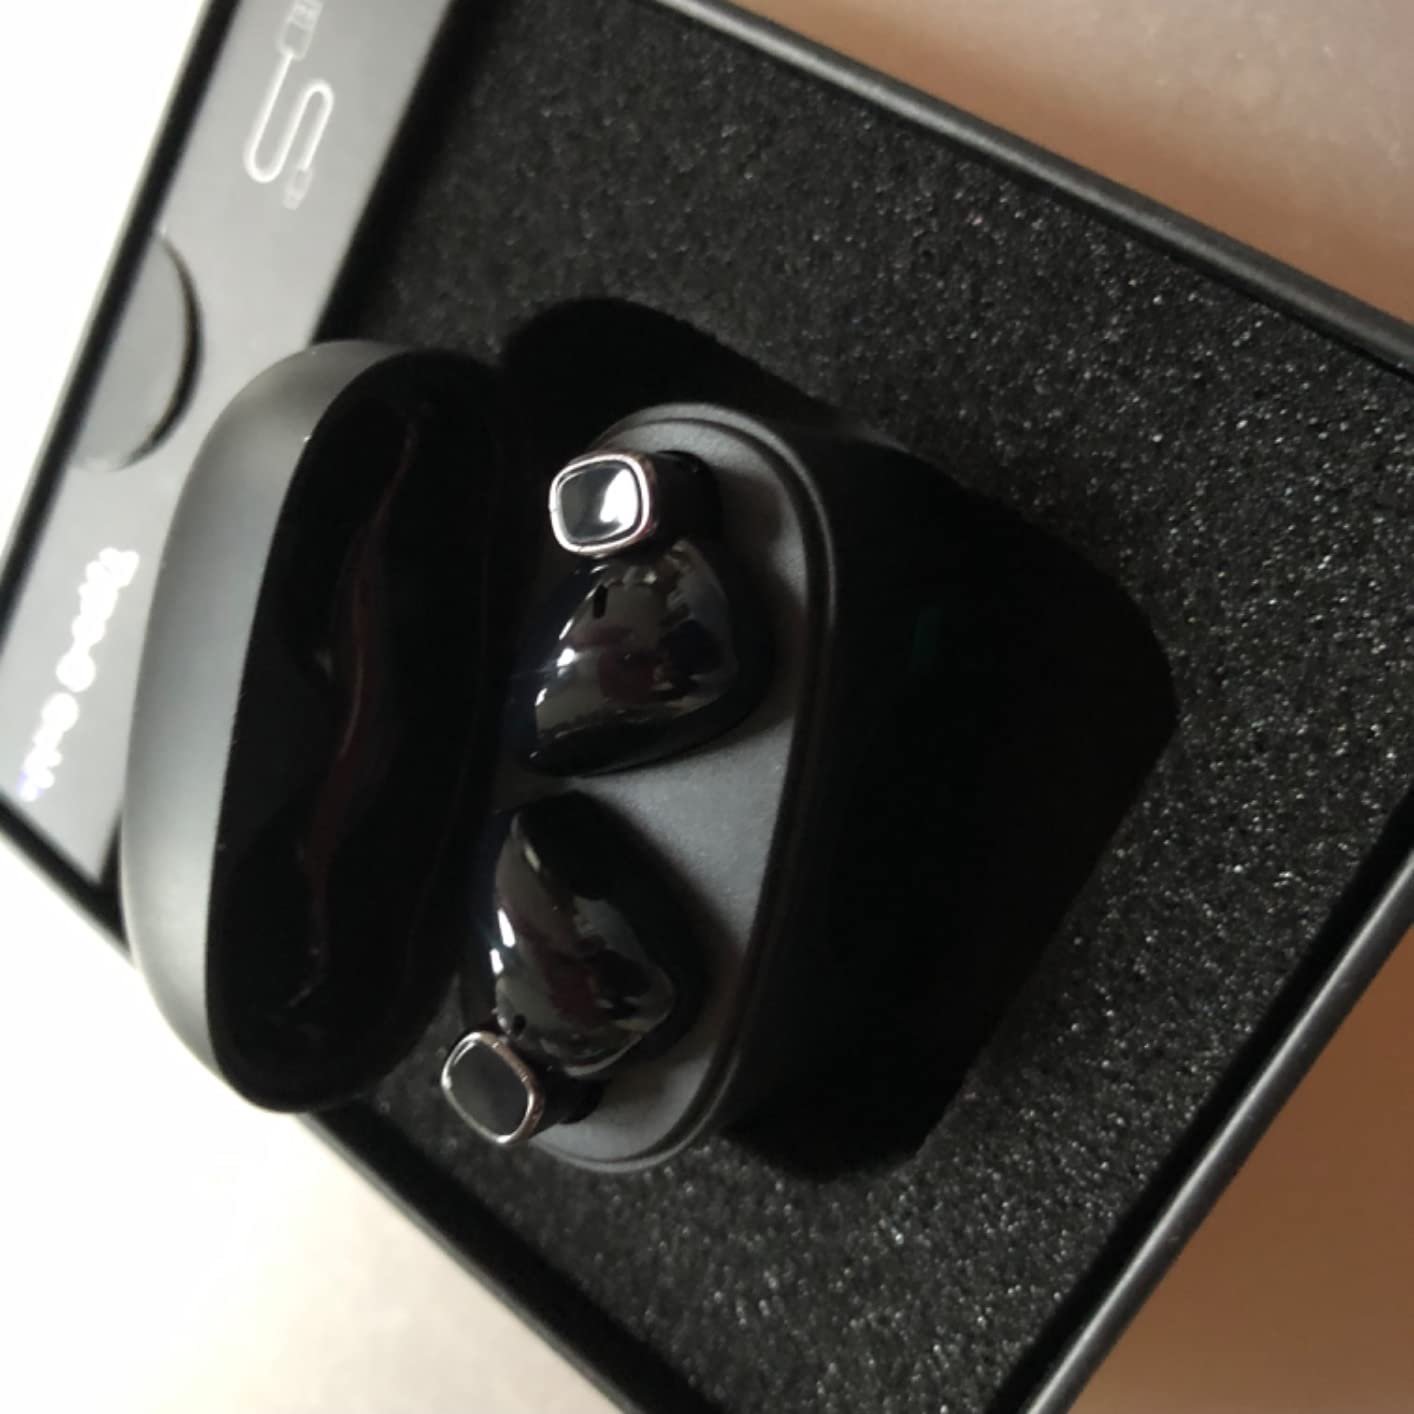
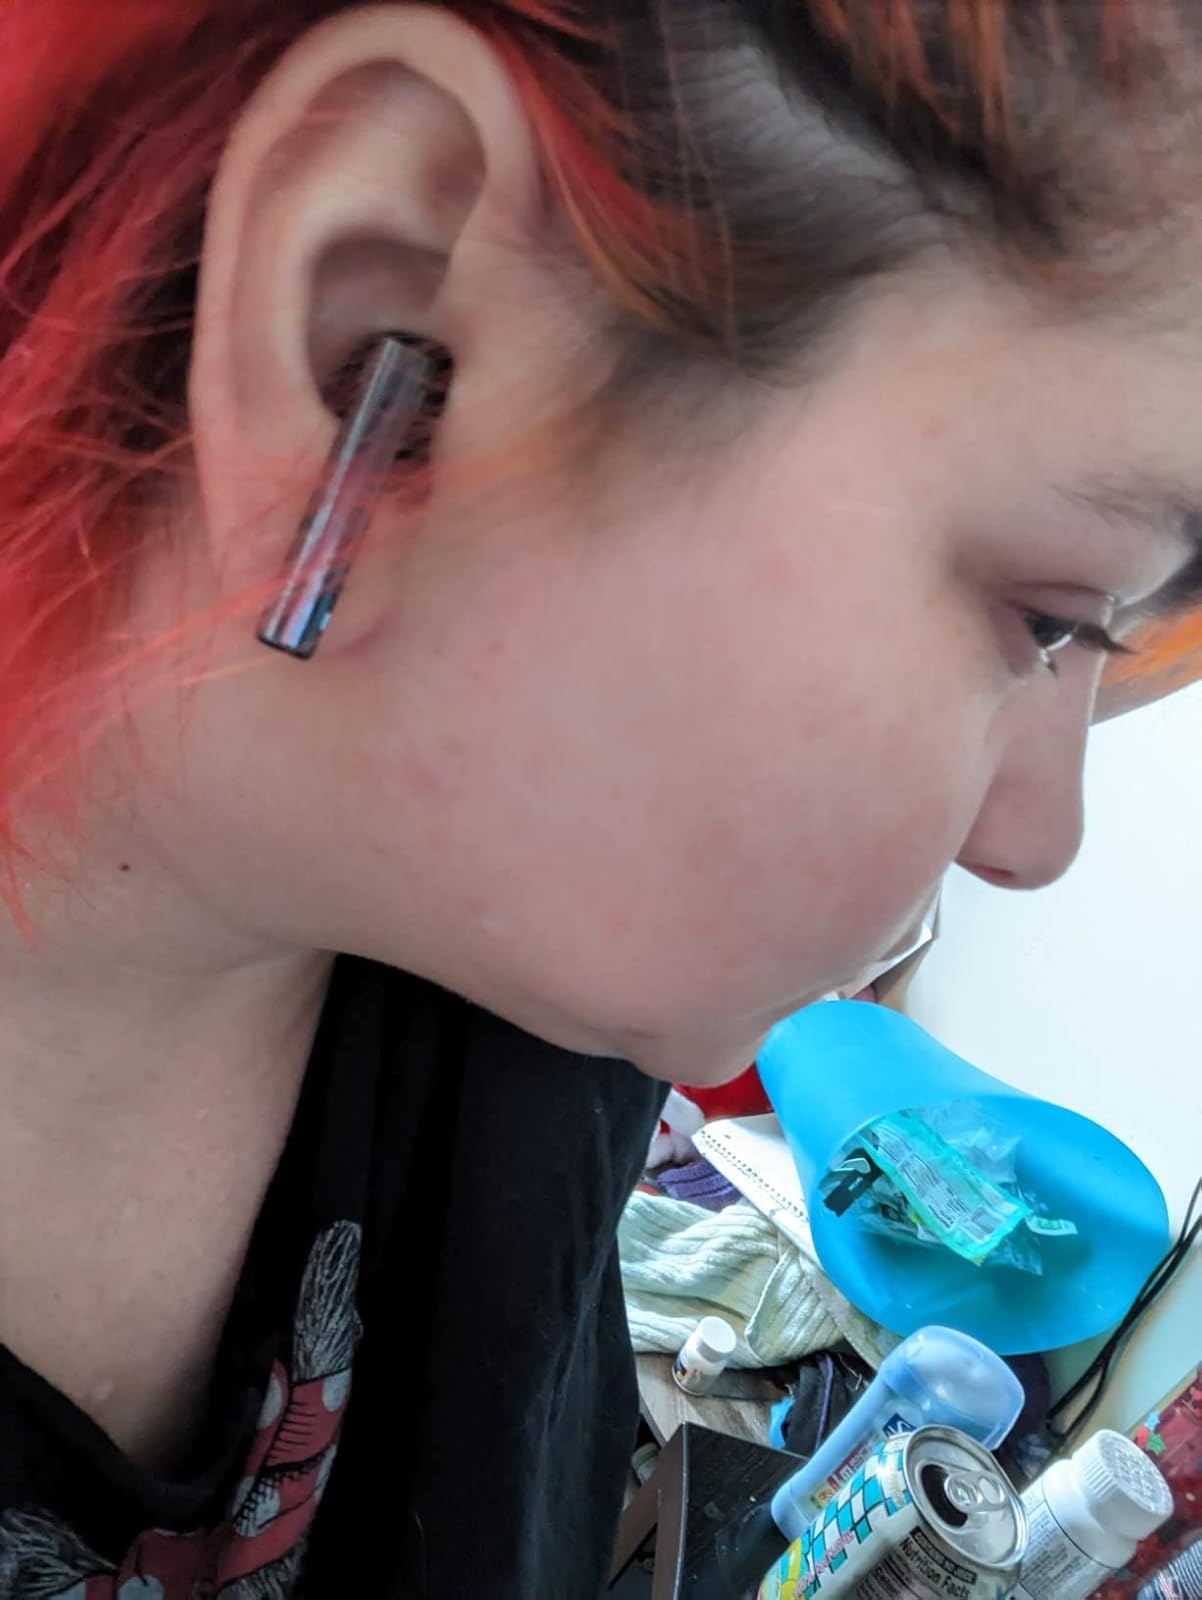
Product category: earbuds
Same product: yes